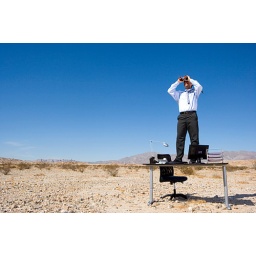
Businessman standing on desk in desert, using binoculars, low angle view